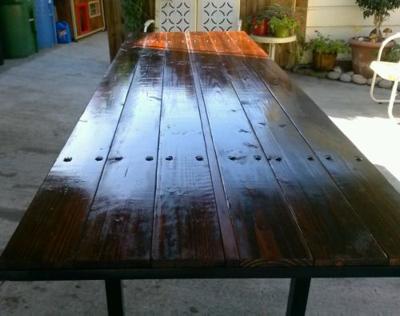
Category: table